North Auckland Line

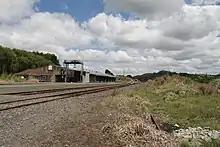
The North Auckland Line passing the site of Maungaturoto railway station, 2011.

With the completion of the line from Whangārei to Opua, the final remaining section of the North Auckland Line was the gap between Helensville and Whangārei. The first work on bridging this large gap occurred in the 1880s when an extension from Helensville to Kanohi opened on 3 May 1889. Beyond this point, construction proved extremely difficult and slow due to the soft clay of the terrain. The 4.5 km between Kanohi and Makarau did not open until 12 June 1897, followed by another 5 km to Tahekeroa on 17 December 1900, though the Minister of Works caught a train to Tahekeroa a few weeks earlier. The line then progressively opened in stages over the next ten years, reaching Wellsford on 1 April 1909 and Te Hana on 16 May 1910. The former became the site of a small locomotive depot, while the latter was established as the northernmost terminus for passengers until the full line was finished.